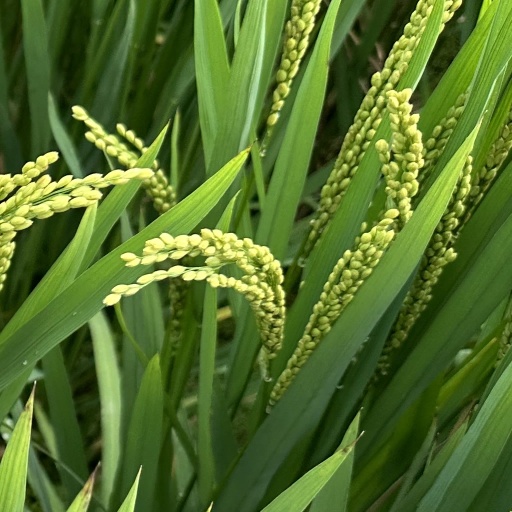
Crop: rice